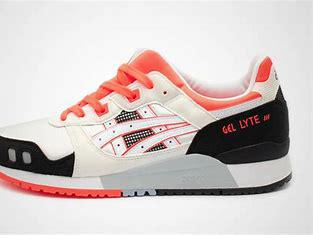
Brand: Asics
Model: Gel Lyte 3